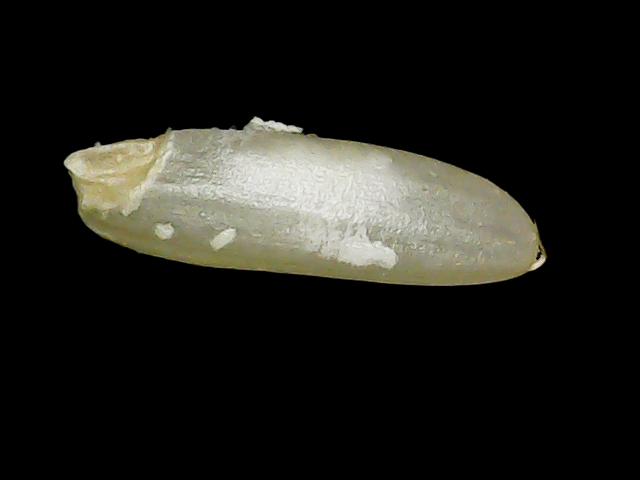
Rice variety: Binadhan24